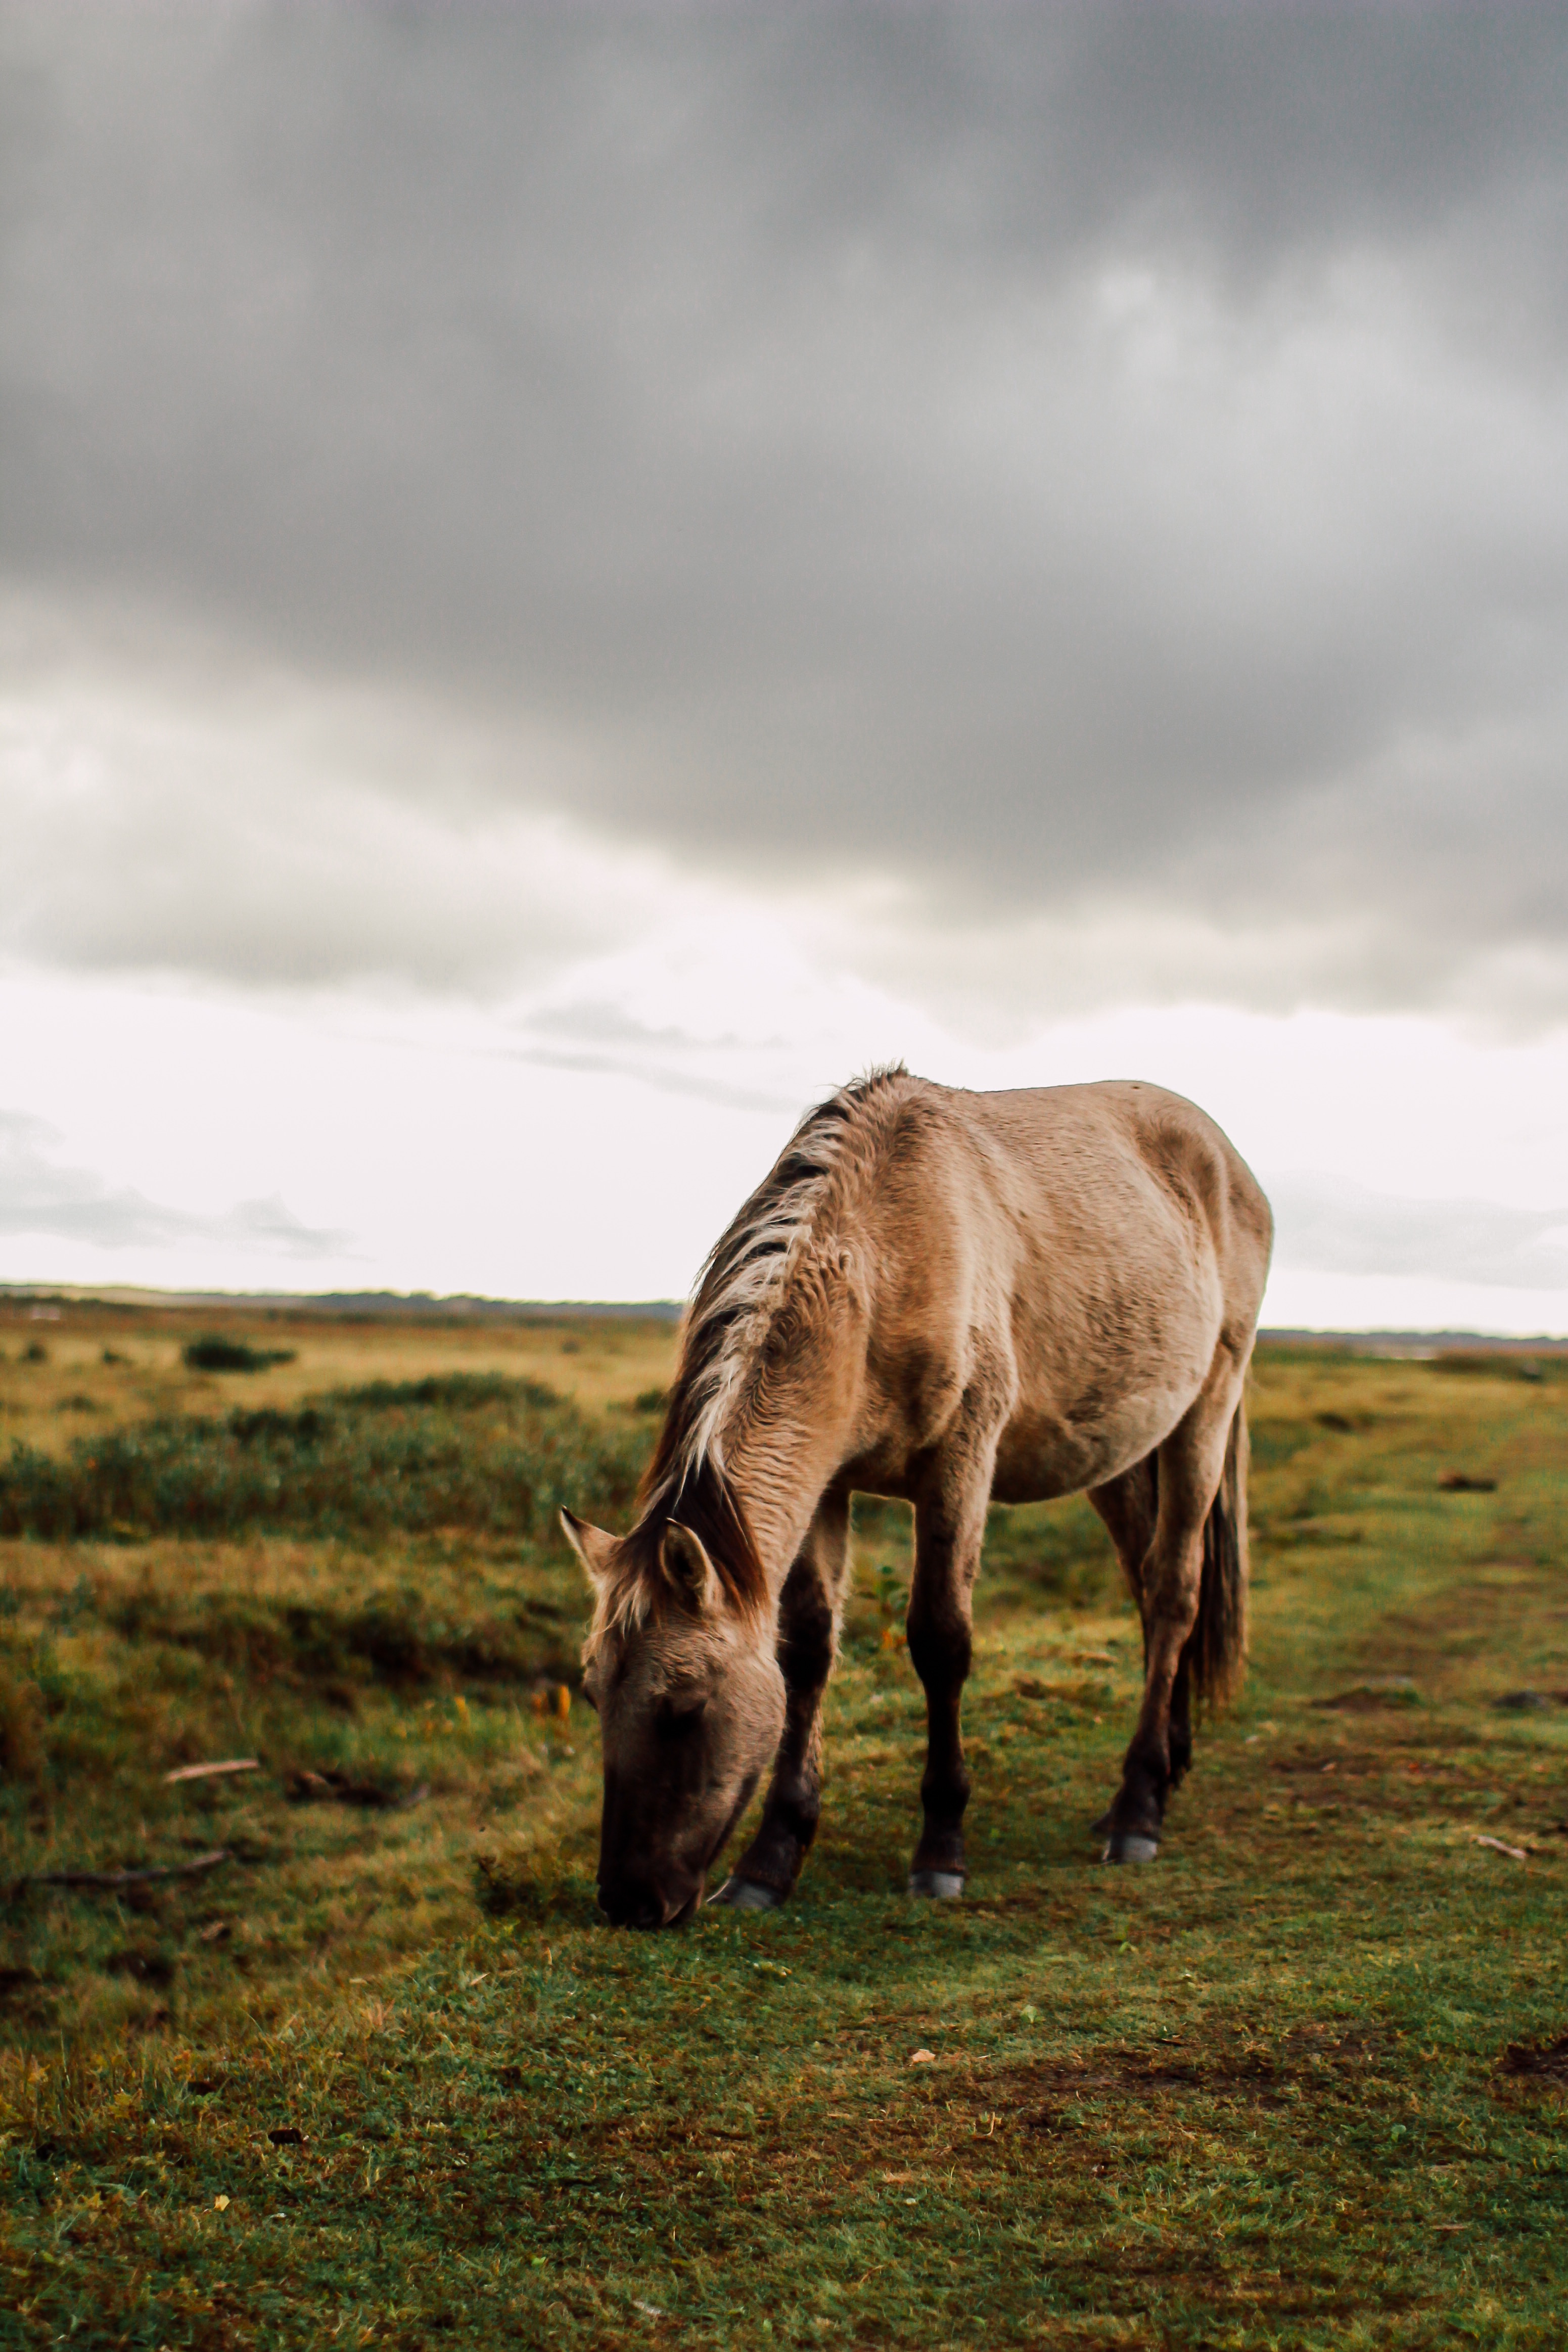
grass, meadow, prairie, wildlife, herd, pasture, grazing, horse, mammal, fauna, savanna, plain, grassland, vertebrate, mare, habitat, ecosystem, steppe, horse like mammal, mustang horse